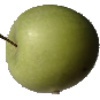
Label: Apple Granny Smith 1